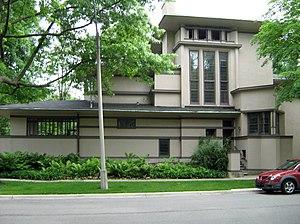
Cet article propose une liste exhaustive des réalisations de Frank Lloyd Wright. Huit d'entre elles sont classées sur la liste du patrimoine mondial de l'UNESCO depuis le 7 juillet 2019 au titre des œuvres architecturales du XXᵉ siècle de Frank Lloyd Wright.